Chardon Lagache station

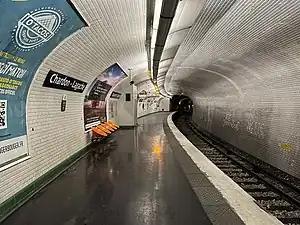
Platform

Chardon Lagache is a station on the Paris Métro in the 16th arrondissement, serving line 10 (eastbound only). It is named after the nearby "rue Chardon Lagache", which was named after a local retirement home. It is one of the few métro stations to have been named after a woman, after Bagneux–Lucie Aubrac, Barbara, Barbès–Rochechouart, Boucicaut, Louise Michel, Madeleine, and Pierre et Marie Curie.